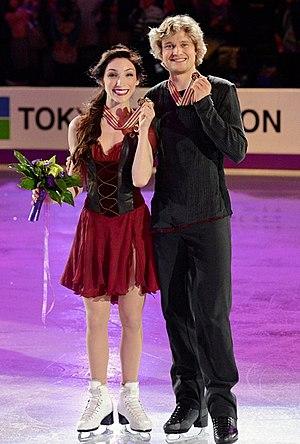
Dancing with the Stars est une émission de télé-réalité centrée sur la danse et diffusée depuis 2005 sur ABC aux États-Unis et sur CTV ou CTV Two au Canada. L'émission est adaptée d'un format britannique, Strictly Come Dancing.
Meryl Davis est une patineuse artistique américaine née le 1ᵉʳ janvier 1987 à Royal Oak, dans le Michigan aux États-Unis. Son partenaire en danse sur glace est Charlie White, avec qui elle patine depuis 1997.
Charlie White est un patineur artistique américain né le 24 octobre 1987 à Dearborn, dans le Michigan aux États-Unis. Sa partenaire en danse sur glace est Meryl Davis.